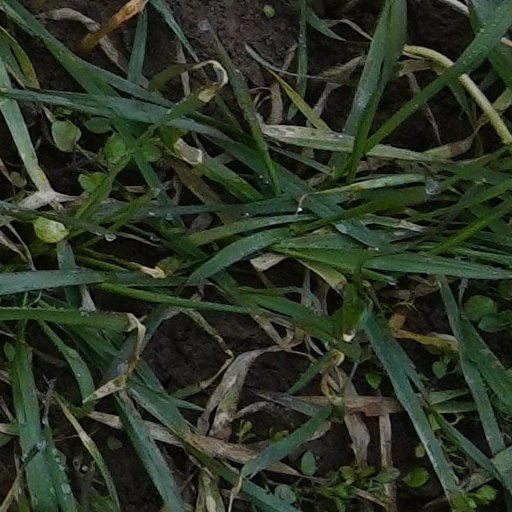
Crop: wheat